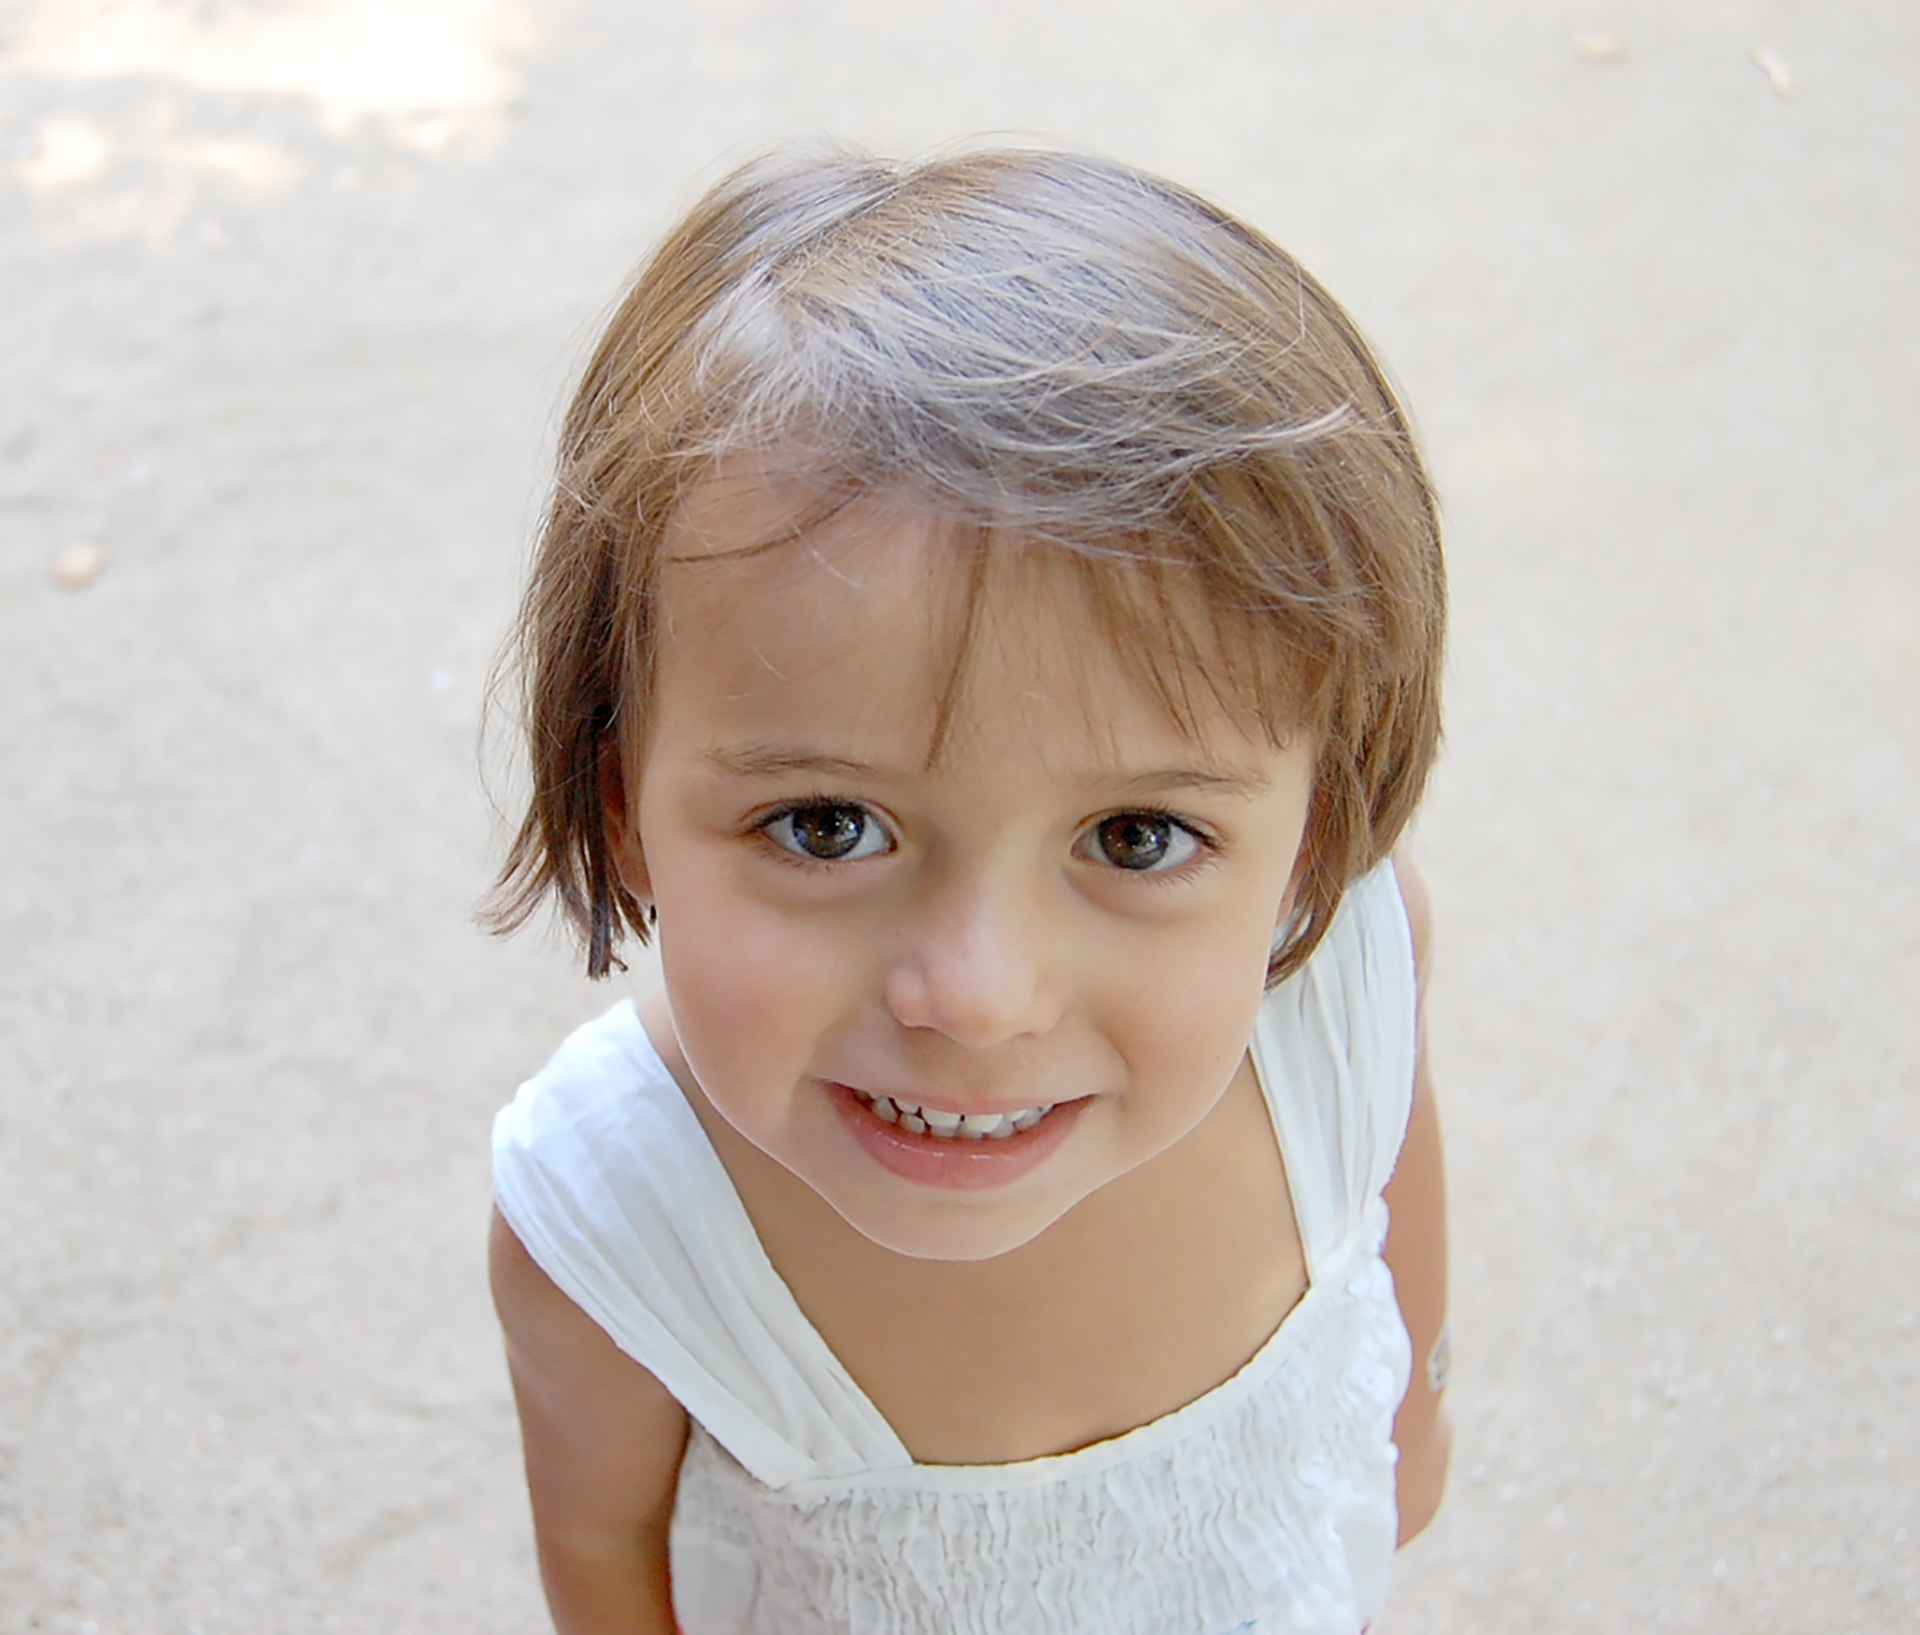
person, people, girl, photography, portrait, child, facial expression, hairstyle, smiling, smile, close up, face, eyes, children, happy, infant, toddler, eye, head, skin, beauty, organ, teeth, emotion, portrait photography, child model, joy look